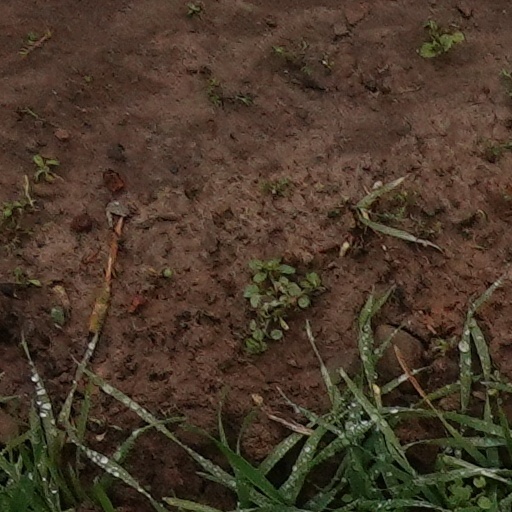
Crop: wheat